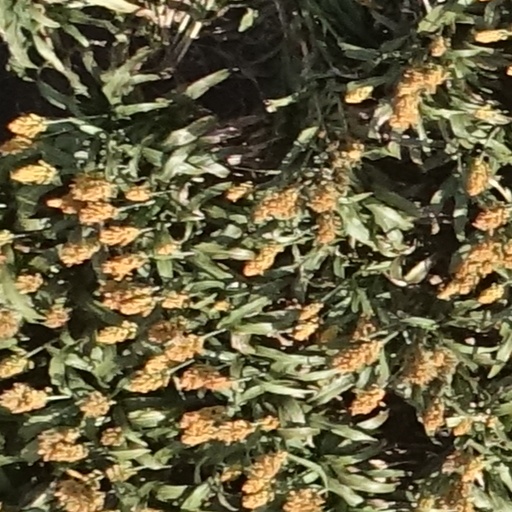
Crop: sorghum